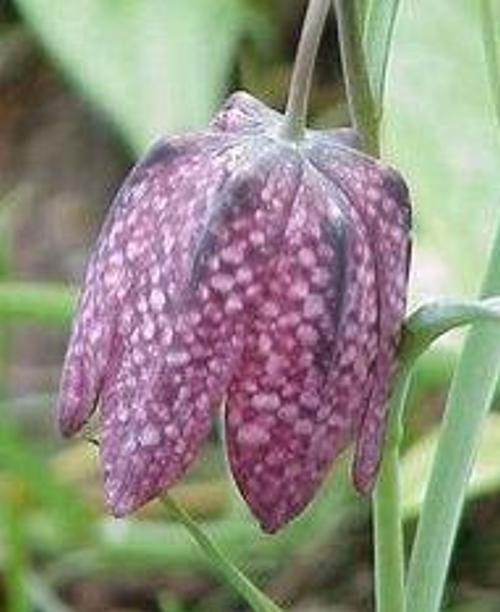
Label: fritillary